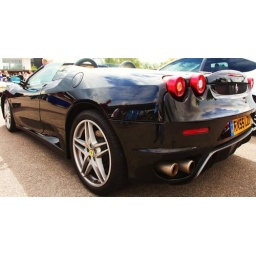
A nice little black number by those italian dress makers